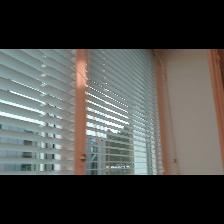
Label: NonHuman